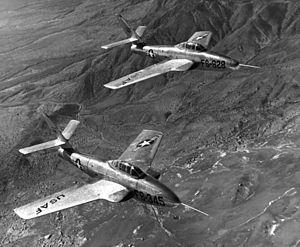
Le Republic F-84F Thunderstreak était un chasseur-bombardier américain à réaction, conçu par la société Republic Aviation. Initialement envisagé comme une évolution importante à ailes en flèche du F-84 Thunderjet à ailes droites, l'avion était en fait presque entièrement nouveau.